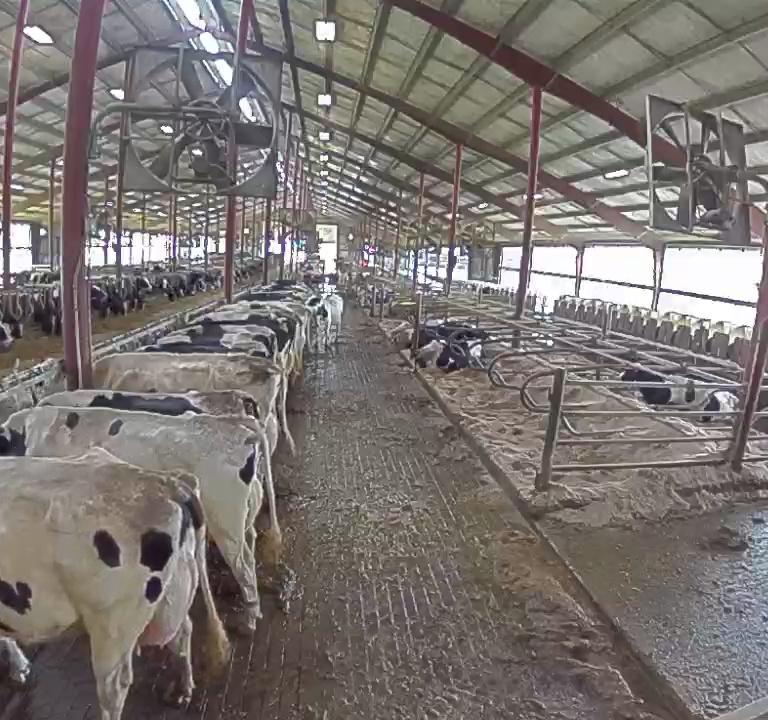
Number of cows: 11